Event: Nepal Earthquake
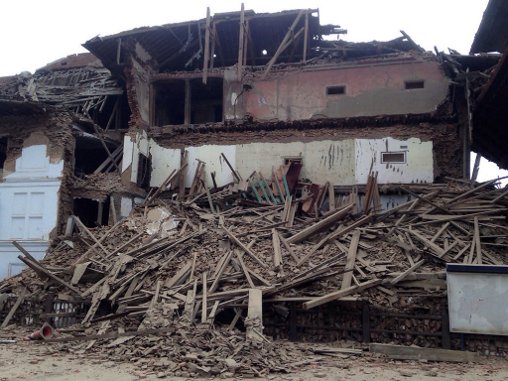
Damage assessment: damage